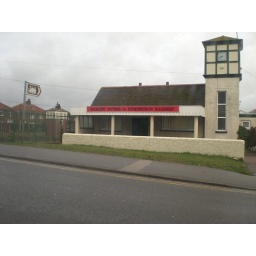
The station building in new Romney for the minature steam train - on my way to work